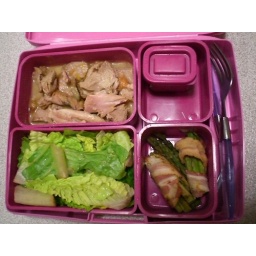
roast duck in laptop lunchbox